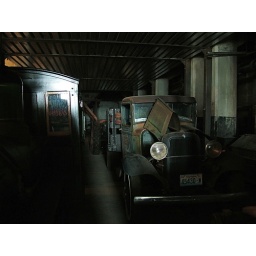
Ford truck and steam train in the basement of the Georgetown Steam Plant Seattle WA